Roman Catholic Diocese of Vladivostok

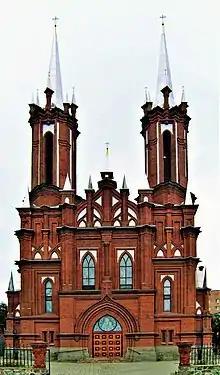

The Diocese of Vladivostok was a Latin Church diocese of the Catholic Church in eastern Russia and West Turkestan (1923-2002).